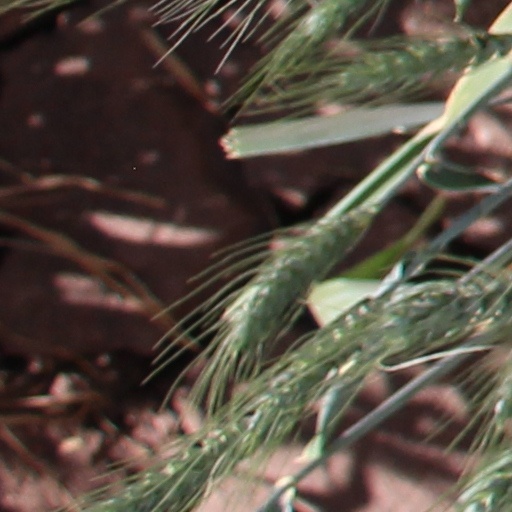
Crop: wheat